Galician Jews

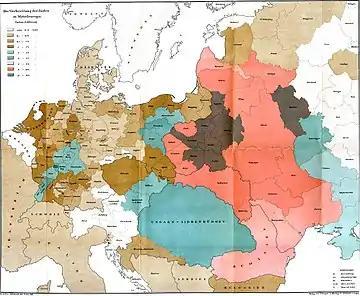
The Jews in Europe (1881). Galicia is located immediately northeast of the Hungarian district

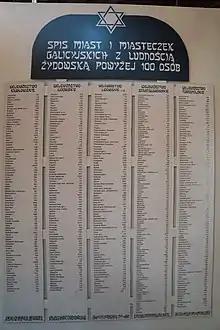
Population of Jews before World War II in Galicia. Largest Jewish population was in Lviv with 76,854, second was Kraków with 45,229 (Galicia Jewish Museum)

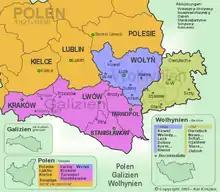
Galicia in relation to Volhynia (east and west) between the two world wars

In the modern period, Jews were the third most numerous ethnic group in Big Galicia, after Poles and Ruthenians. At the time that Galicia was annexed by Austria (i.e. the Habsburg monarchy), in 1772, there were approximately 150,000 to 200,000 Jews residing there, comprising 5–6.5% of the total population; by 1857 the Jewish population had risen to 449,000, or 9.6% of the total population. In 1910, the 872,000 Jews living in Galicia comprised 10.9% of the total population, compared to approximately 45.4% Poles, 42.9% Ruthenian, and 0.8% Germans.